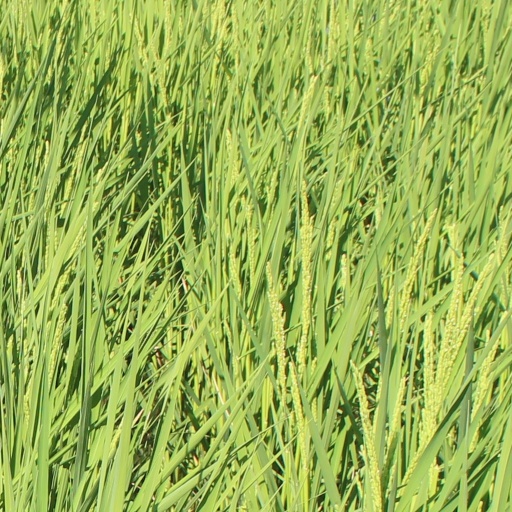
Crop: rice